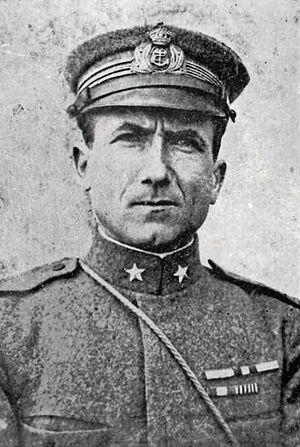
Andrea Bafile est un militaire italien. Lieutenant naval plusieurs fois décoré de la Regia Marina, il participe à la Première Guerre mondiale où il se distingue particulièrement. Il était le commandant d'un train armé, du torpilleur Ardea, et après avoir participé en tant qu'observateur au bombardement aérien du Bocche di Cattaro avec Gabriele D'Annunzio, au début de 1918, il assuma le commandement intérimaire du régiment d'infanterie de marine San Marco. Il est tombé au combat à Cortellazzo le 12 mars de la même année, se voyant décerner une médaille d'or pour la valeur militaire.